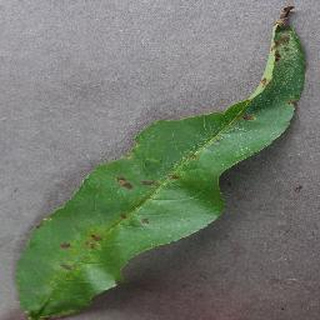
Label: peach_bacterial_spot